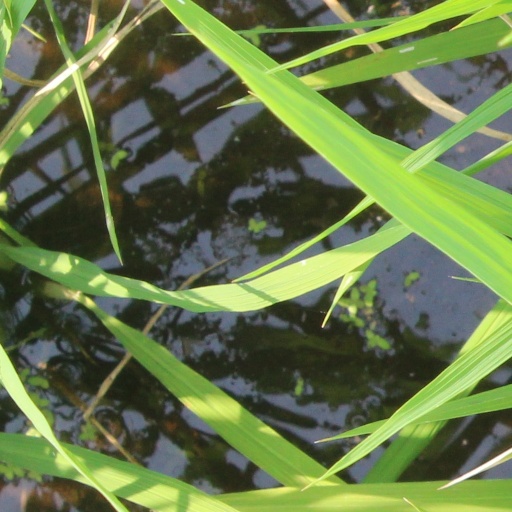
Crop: rice